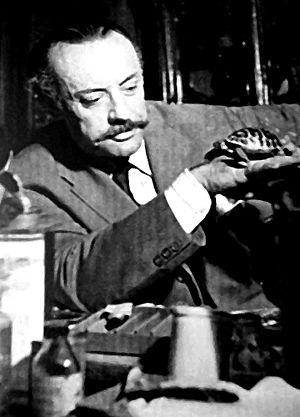
Luigi Zuccheri est un peintre et illustrateur italien.